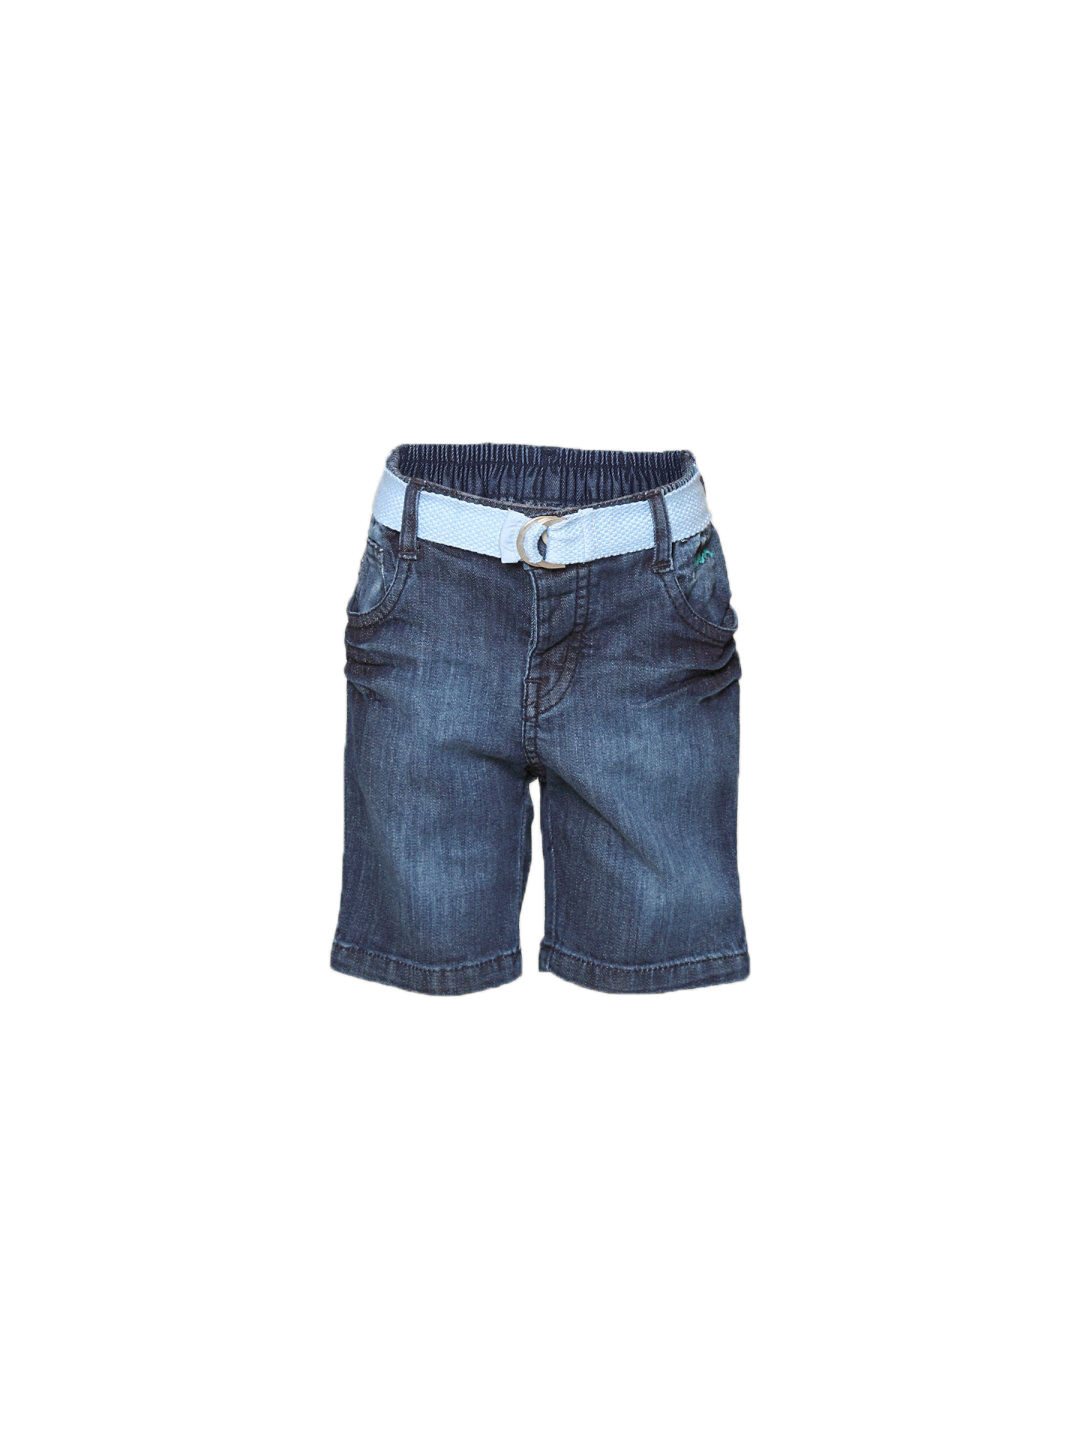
Gini and Jony Boy's Kimon Blue Infant Bermuda Kidswear
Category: Apparel / Bottomwear / Shorts
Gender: Men
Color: Blue
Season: Summer 2011
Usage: Casual